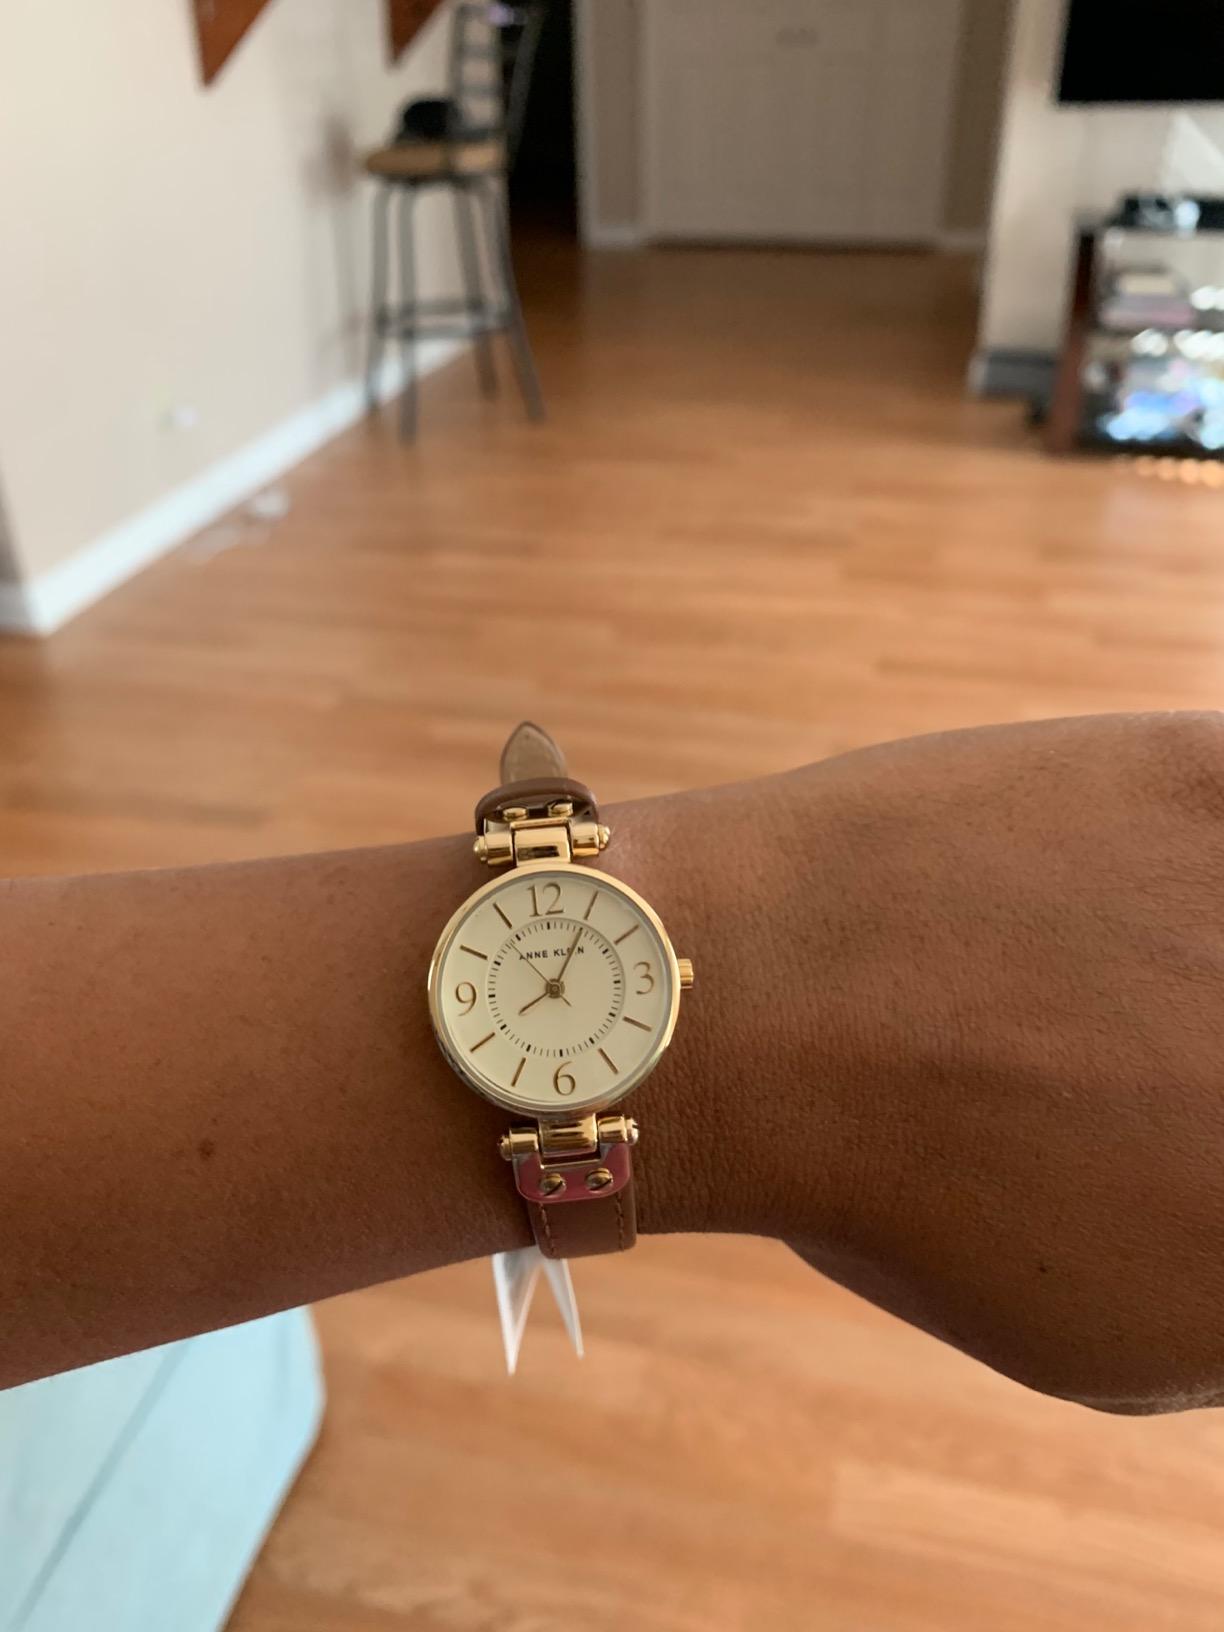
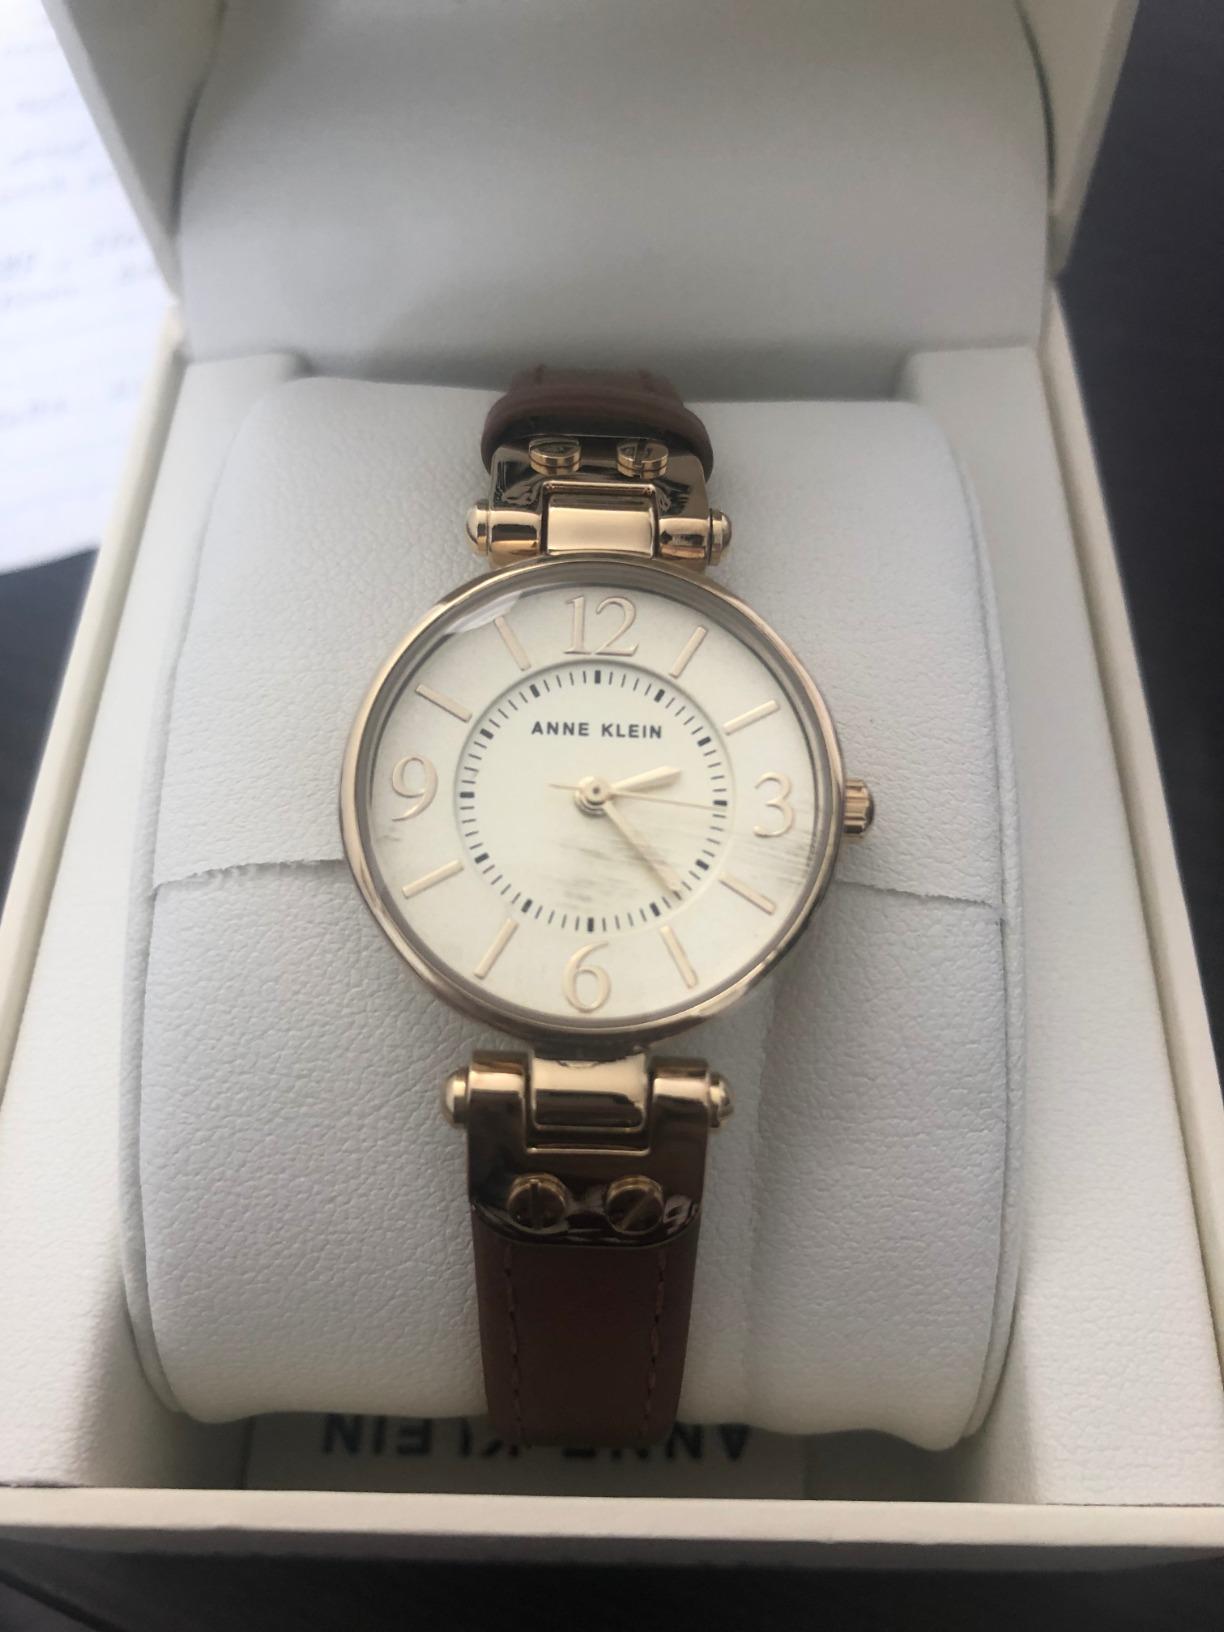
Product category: accessories_watch
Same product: yes